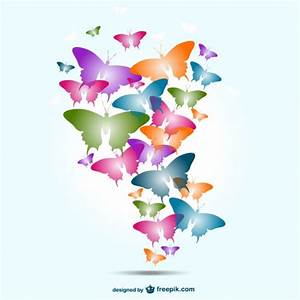
Label: farfalla